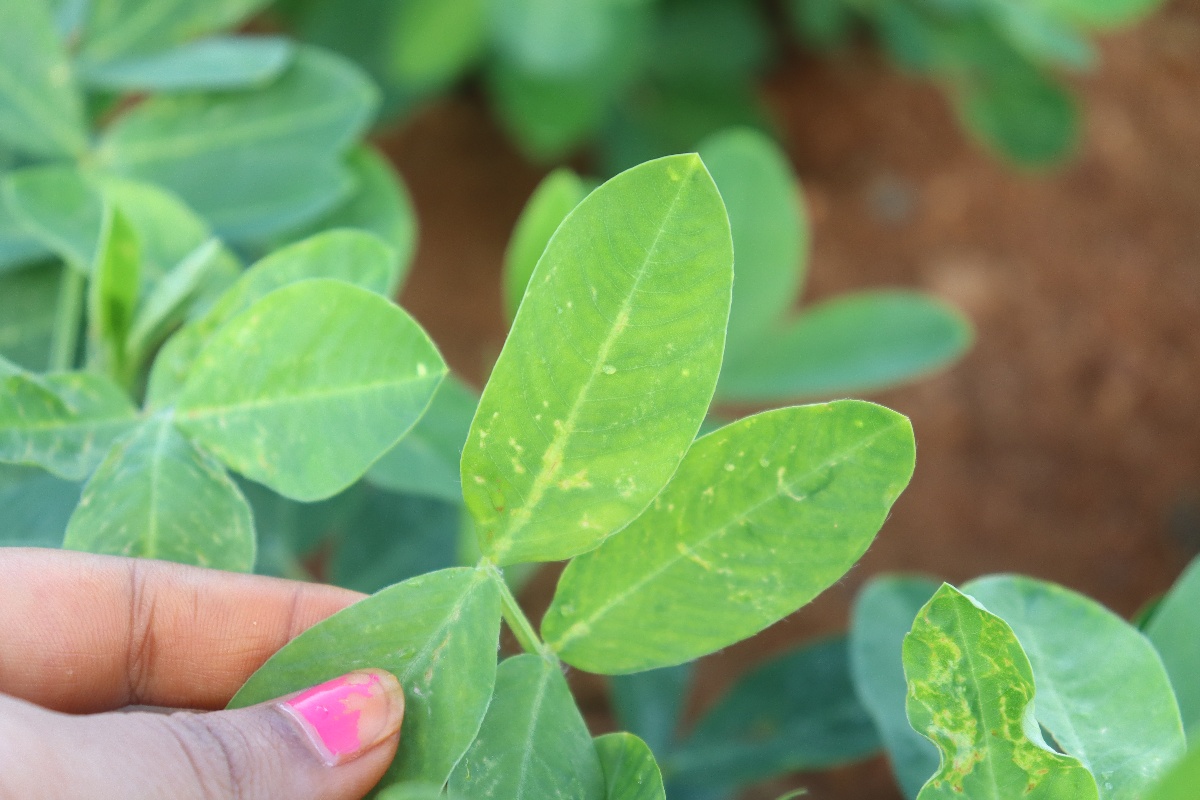
Label: healthy leaf